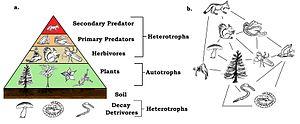
Les anoures, Anura, sont un ordre d'amphibiens. C'est un groupe, diversifié et principalement carnivore, d'amphibiens sans queue comportant notamment des grenouilles et des crapauds. Le plus ancien fossile de « proto-grenouille » a été daté du début du Trias à Madagascar, mais la datation moléculaire suggère que leur origine pourrait remonter au Permien, il y a 265 Ma. Les anoures sont largement distribués dans le monde, des tropiques jusqu'aux régions subarctiques, mais la plus grande concentration d'espèces se trouve dans les forêts tropicales. Il y a environ 4 800 espèces d'anoures recensées, représentant plus de 85 % des espèces d'amphibiens existantes. Il est l'un des cinq ordres de vertébrés les plus diversifiés.
L'écologie ou écologie scientifique, parfois assimilée à la bioécologie ou à la bionomie, est une science qui étudie les êtres vivants dans leur milieu en tenant compte de leurs interactions. Cet ensemble, qui contient les êtres vivants, leur milieu de vie et les relations qu'ils entretiennent, forme un écosystème. L'écologie fait partie intégrante de la discipline plus vaste qu'est la science de l'environnement.